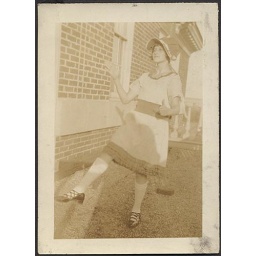
1940s dancing girl in bonnet black and white photo